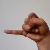
The image shows a hand gesture representing the letter 'J' in Indian Sign Language.